Kyleakin

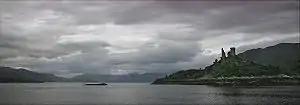

The village of Kyleakin is also the site of Castle Moil, a ruined fortress built in the late 15th century. Legend states that there were much older fortifications on the site, and that it was originally built for a Norwegian princess known as 'Saucy Mary' who would charge a toll to any boat using the narrow channel by hanging a chain from the castle to the mainland to prevent unpaid crossings. Her remains are said to be buried on the top of Beinn na Caillich (Gaelic for "mountain of the old woman"), the large mountain to the rear of the castle ruins. However, some local historians contest this and claim that she was laid to rest by another mountain of the same name a few miles west in the village of Broadford, so that she may forever face the land of her birth.